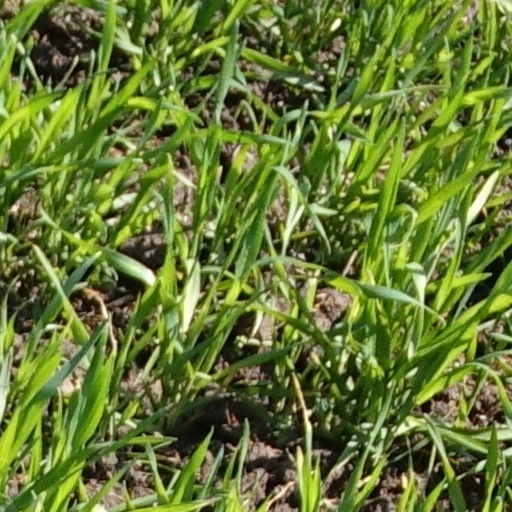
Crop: wheat